Gustave Serrurier-Bovy

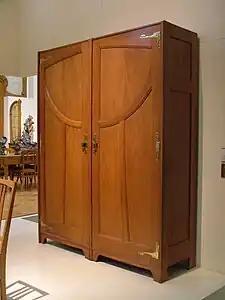
Mahogany armoire designed in 1899 by Serrurier-Bovy, on display at the Musée d'Orsay, Paris.

Gustave Serrurier-Bovy was a Belgian architect and designer (born in Liège 27 July 1858, died in Liège 19 November 1910). With Paul Hankar, Victor Horta and Henry van de Velde, he was one of the leading Belgian representatives of Art Nouveau.